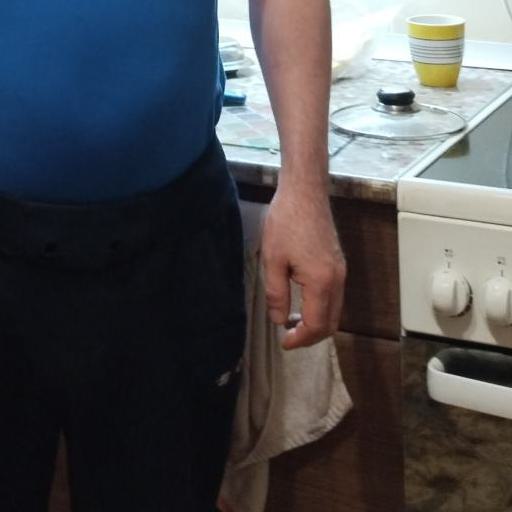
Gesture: no_gesture